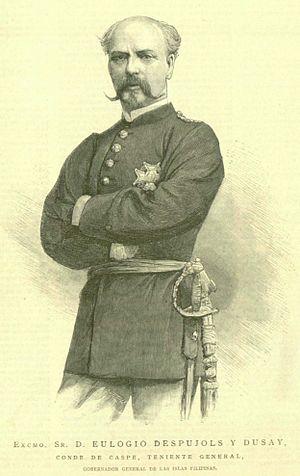
Le gouverneur général des Philippines exerce le pouvoir exécutif durant les deux grandes périodes de colonisation des Philippines, d'abord par le Royaume d'Espagne de 1565 à 1898, puis par les États-Unis de 1898 à 1946. Il représente aussi le roi d'Espagne puis le gouvernement américain sur l'archipel.